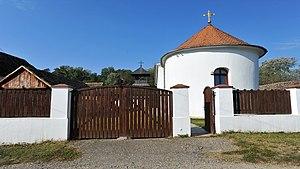
Les monuments culturels d'importance exceptionnelle sont les monuments de Serbie qui possèdent le plus haut degré de protection.
Cet article recense les monuments culturels du district de Syrmie en Serbie, dans la province autonome de Voïvodine.
L'église Saint-Luc de Kupinovo est une église orthodoxe serbe située à Kupinovo près de Pećinci, en Serbie et dans la province de Voïvodine. Elle figure sur la liste des monuments culturels d'importance exceptionnelle de la République de Serbie.